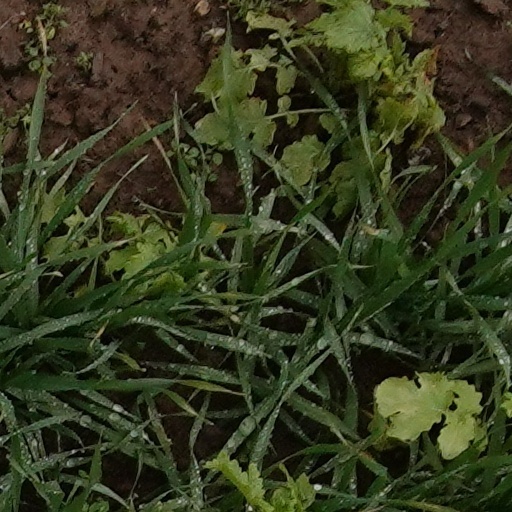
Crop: wheat